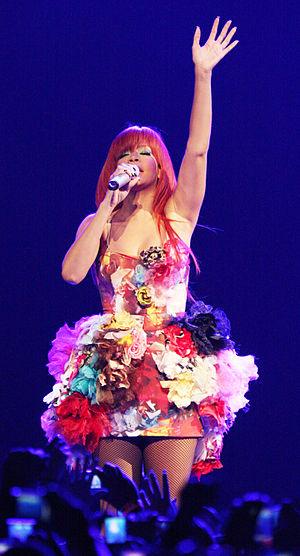
Love the Way You Lie / Skriveproces og produktion
Rihannas godkendelse af sangens emne var det, der i sidste ende påvirkede hendes beslutning om at arbejde sammen med Eminem.
Rihanna with red, long hair and a dress with floral patterns. Her left hand is raised and her right hand holds a microphone near her mouth.
"""Love the Way You Lie"" er den anden single fra den amerikanske rapper Eminems syvende studiealbum Recovery. Sangerinden Skylar Grey blev inspireret til at skrive og indspille demoen med Alex da Kid, da hun følte, at hun var i et voldeligt romantisk forhold med musikindustrien. Eminem skrev versene og valgte den barbadianske sangerinde Rihanna til at synge omkvædet; deres tidligere erfaringer med voldelige parforhold havde indflydelse på samarbejdet. Indspilningerne foregik i Ferndal i Michigan og i Dublin i Irland. Med guitar, klaver og violin er sangen en midttempo hip hop ballade med et pop-refrain og beskriver to elskere, der afviser at gå fra hinanden på trods af at være i et voldeligt had-kærlighedsforhold.